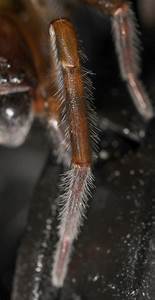
Label: spider